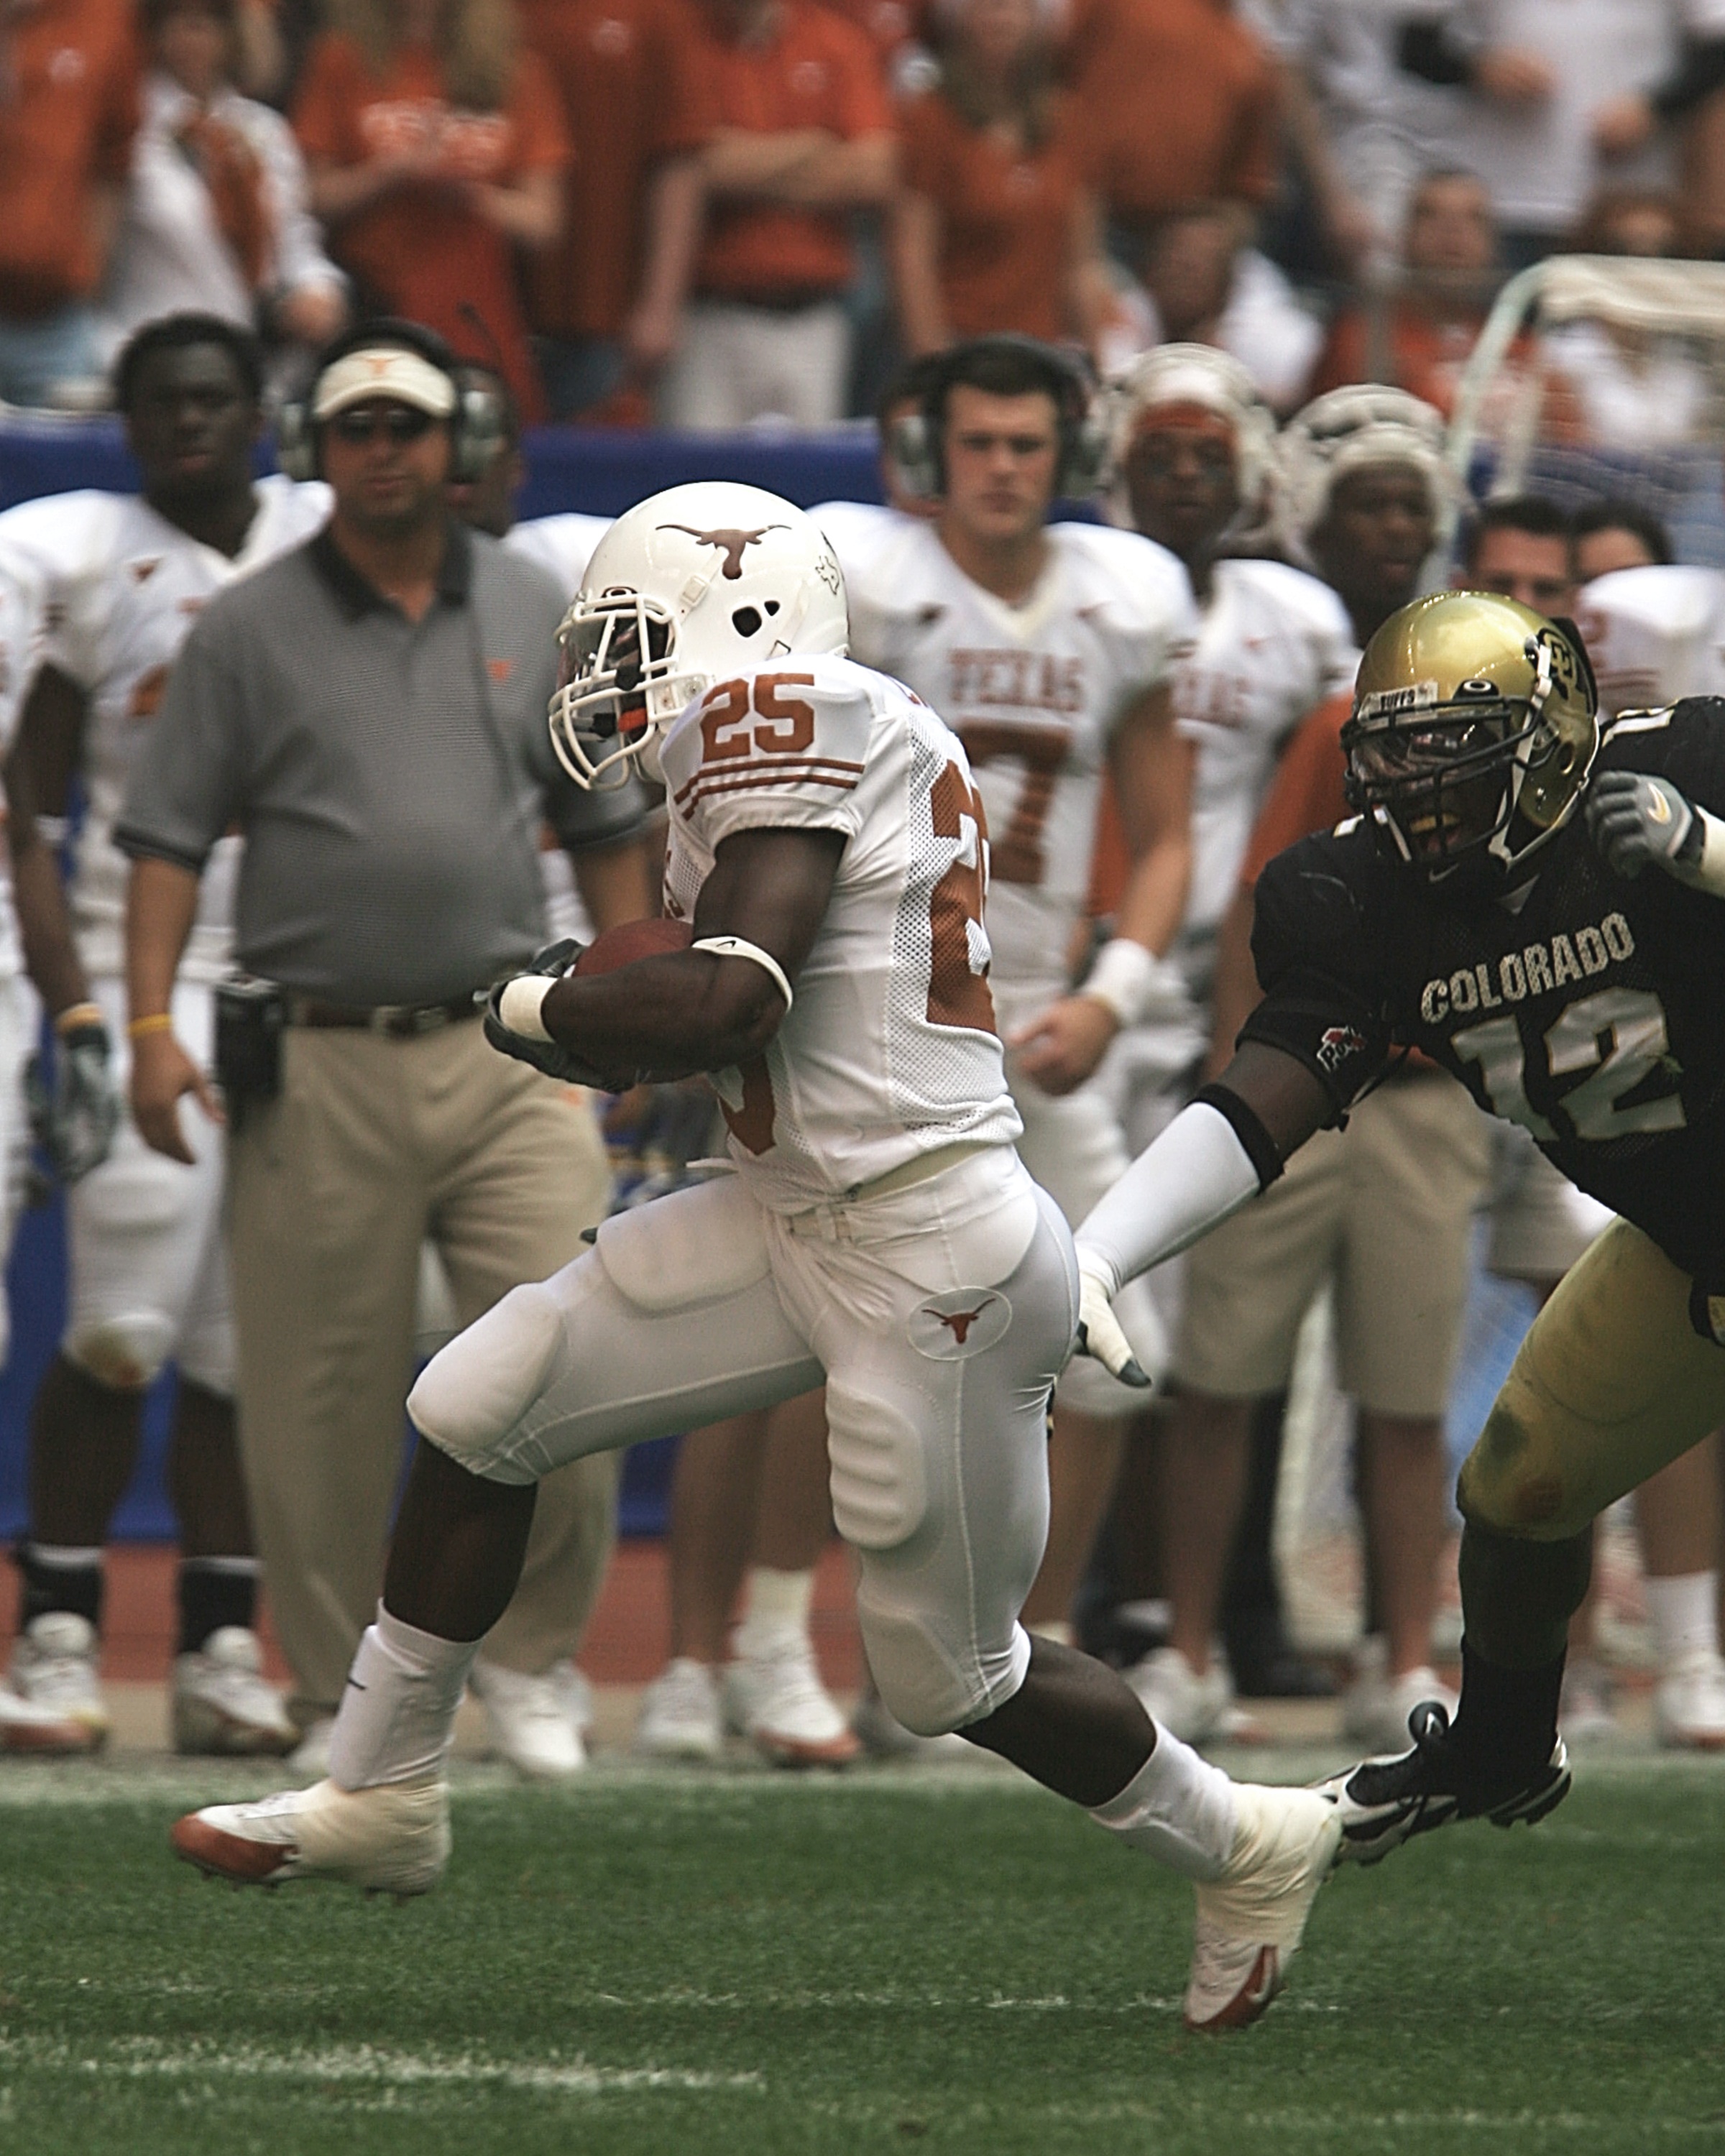
sport, game, running, male, action, soccer, football, stadium, player, competition, power, american football, sports, back, university, ball, championship, texas, texan, tackle, football player, american football player, ball carrier, gridiron, running back, competing, ball game, tailback, college football, team sport, canadian football, sport venue, gridiron football